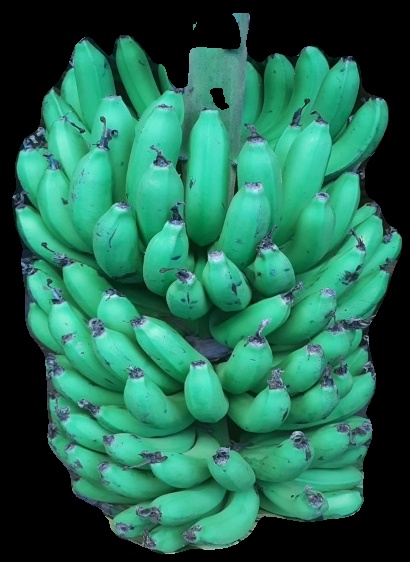
Variety: pachbale
Grade: grade1